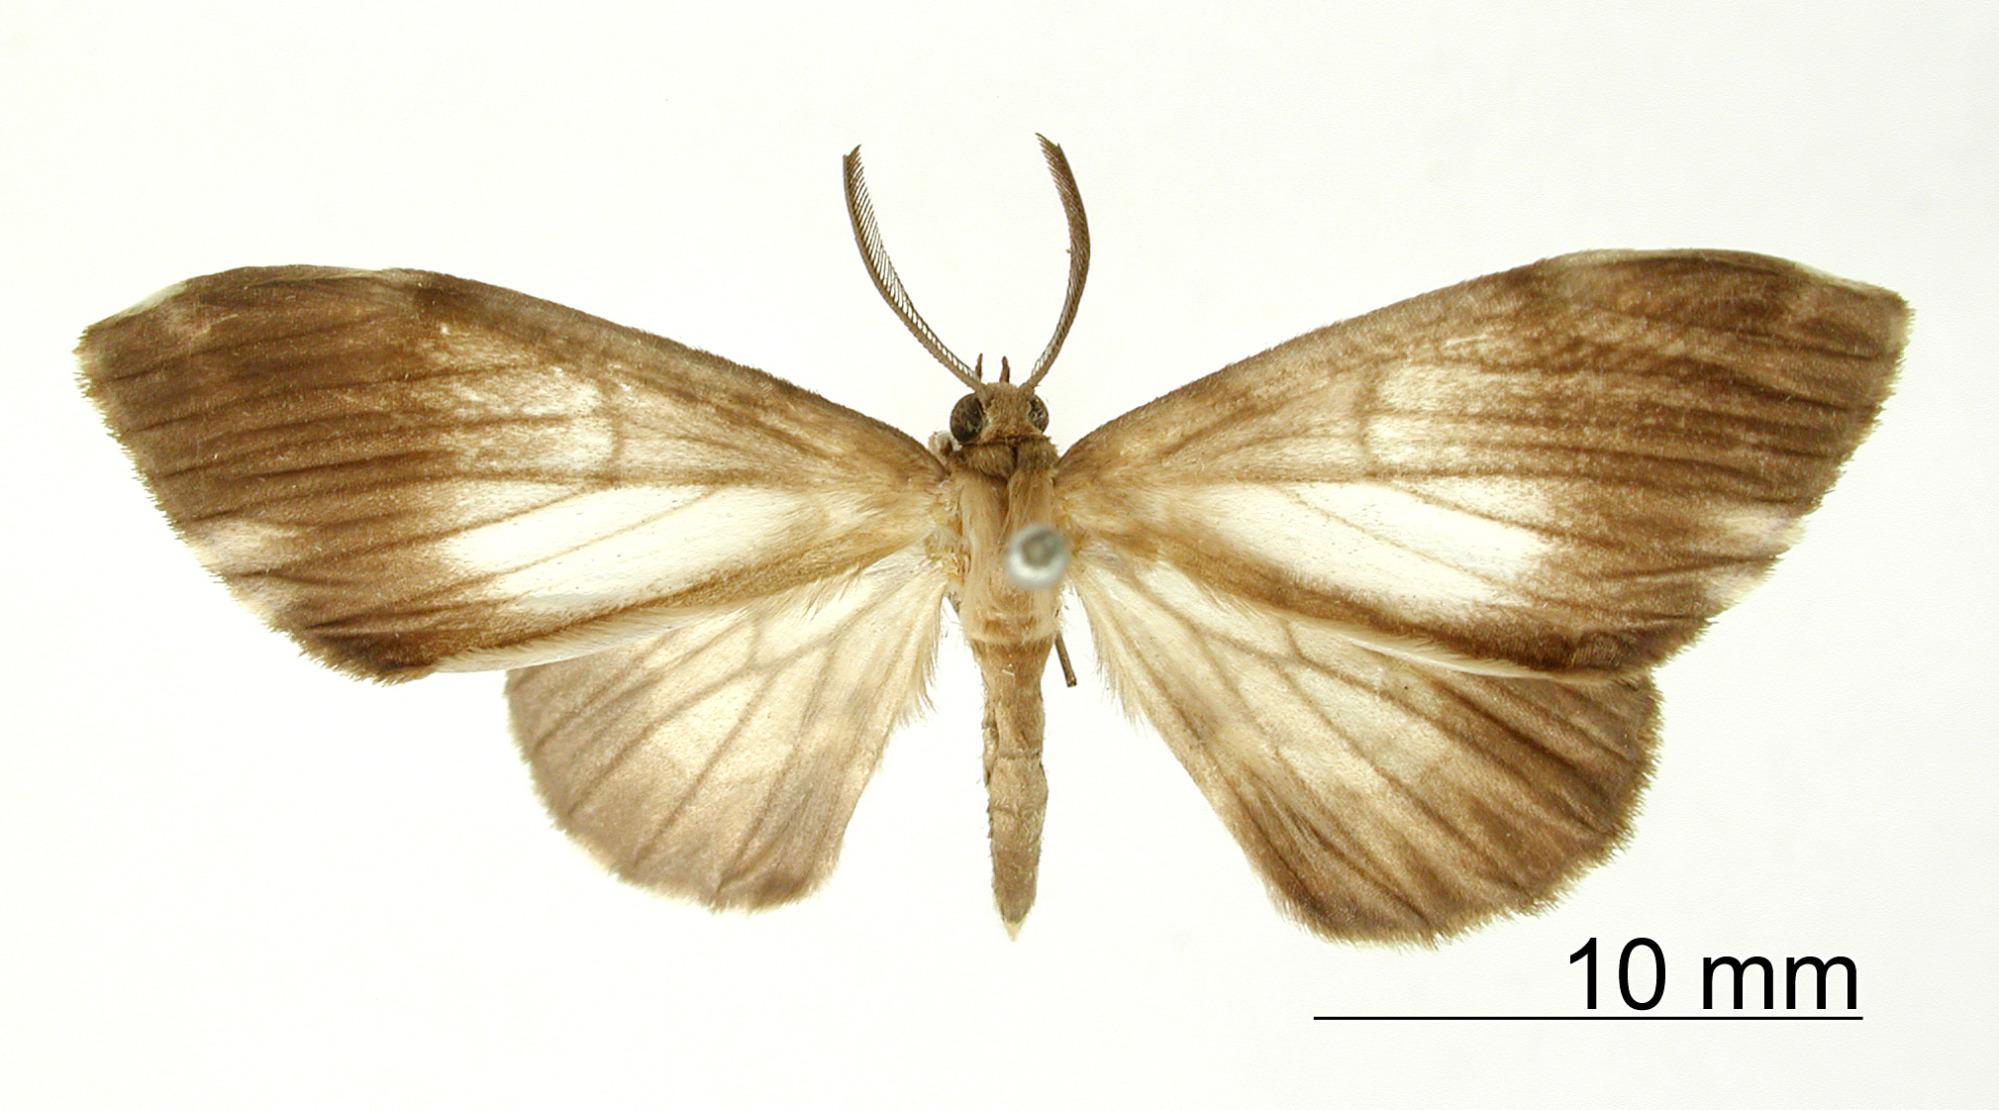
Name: Nipteria folla
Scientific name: Nipteria folla Dognin, 1898
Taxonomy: Animalia, Arthropoda, Insecta, Lepidoptera, Geometridae, Ennominae
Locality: Environs de Loja, Ecuador, Ecuador